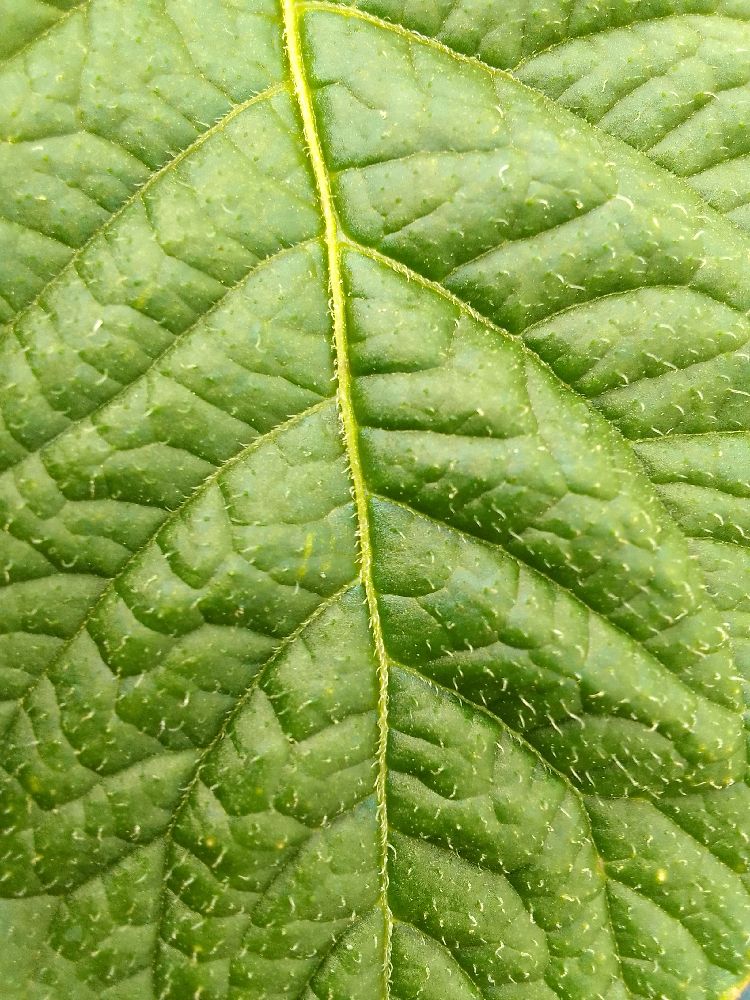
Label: Healthy